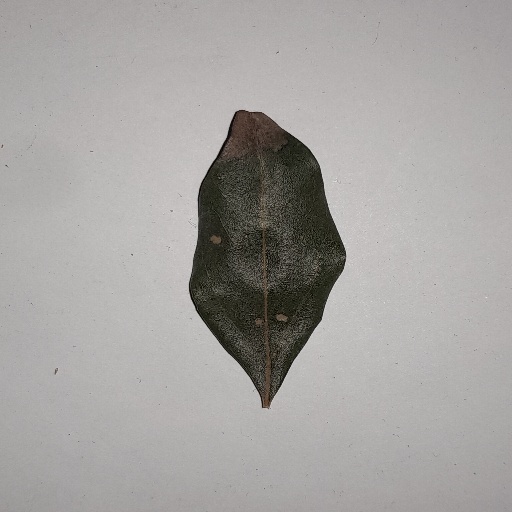
Species: Camphor
Leaf condition: Bacterial Spot